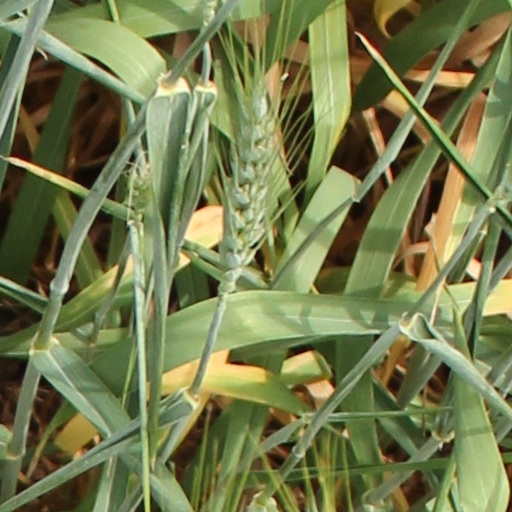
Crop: wheat